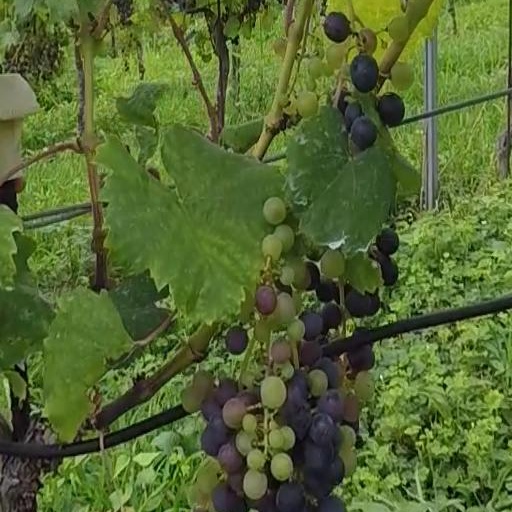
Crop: grape